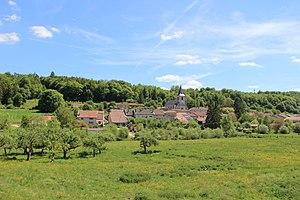
Aperçu du village